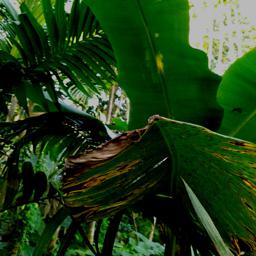
Label: BLACK SIGATOKA